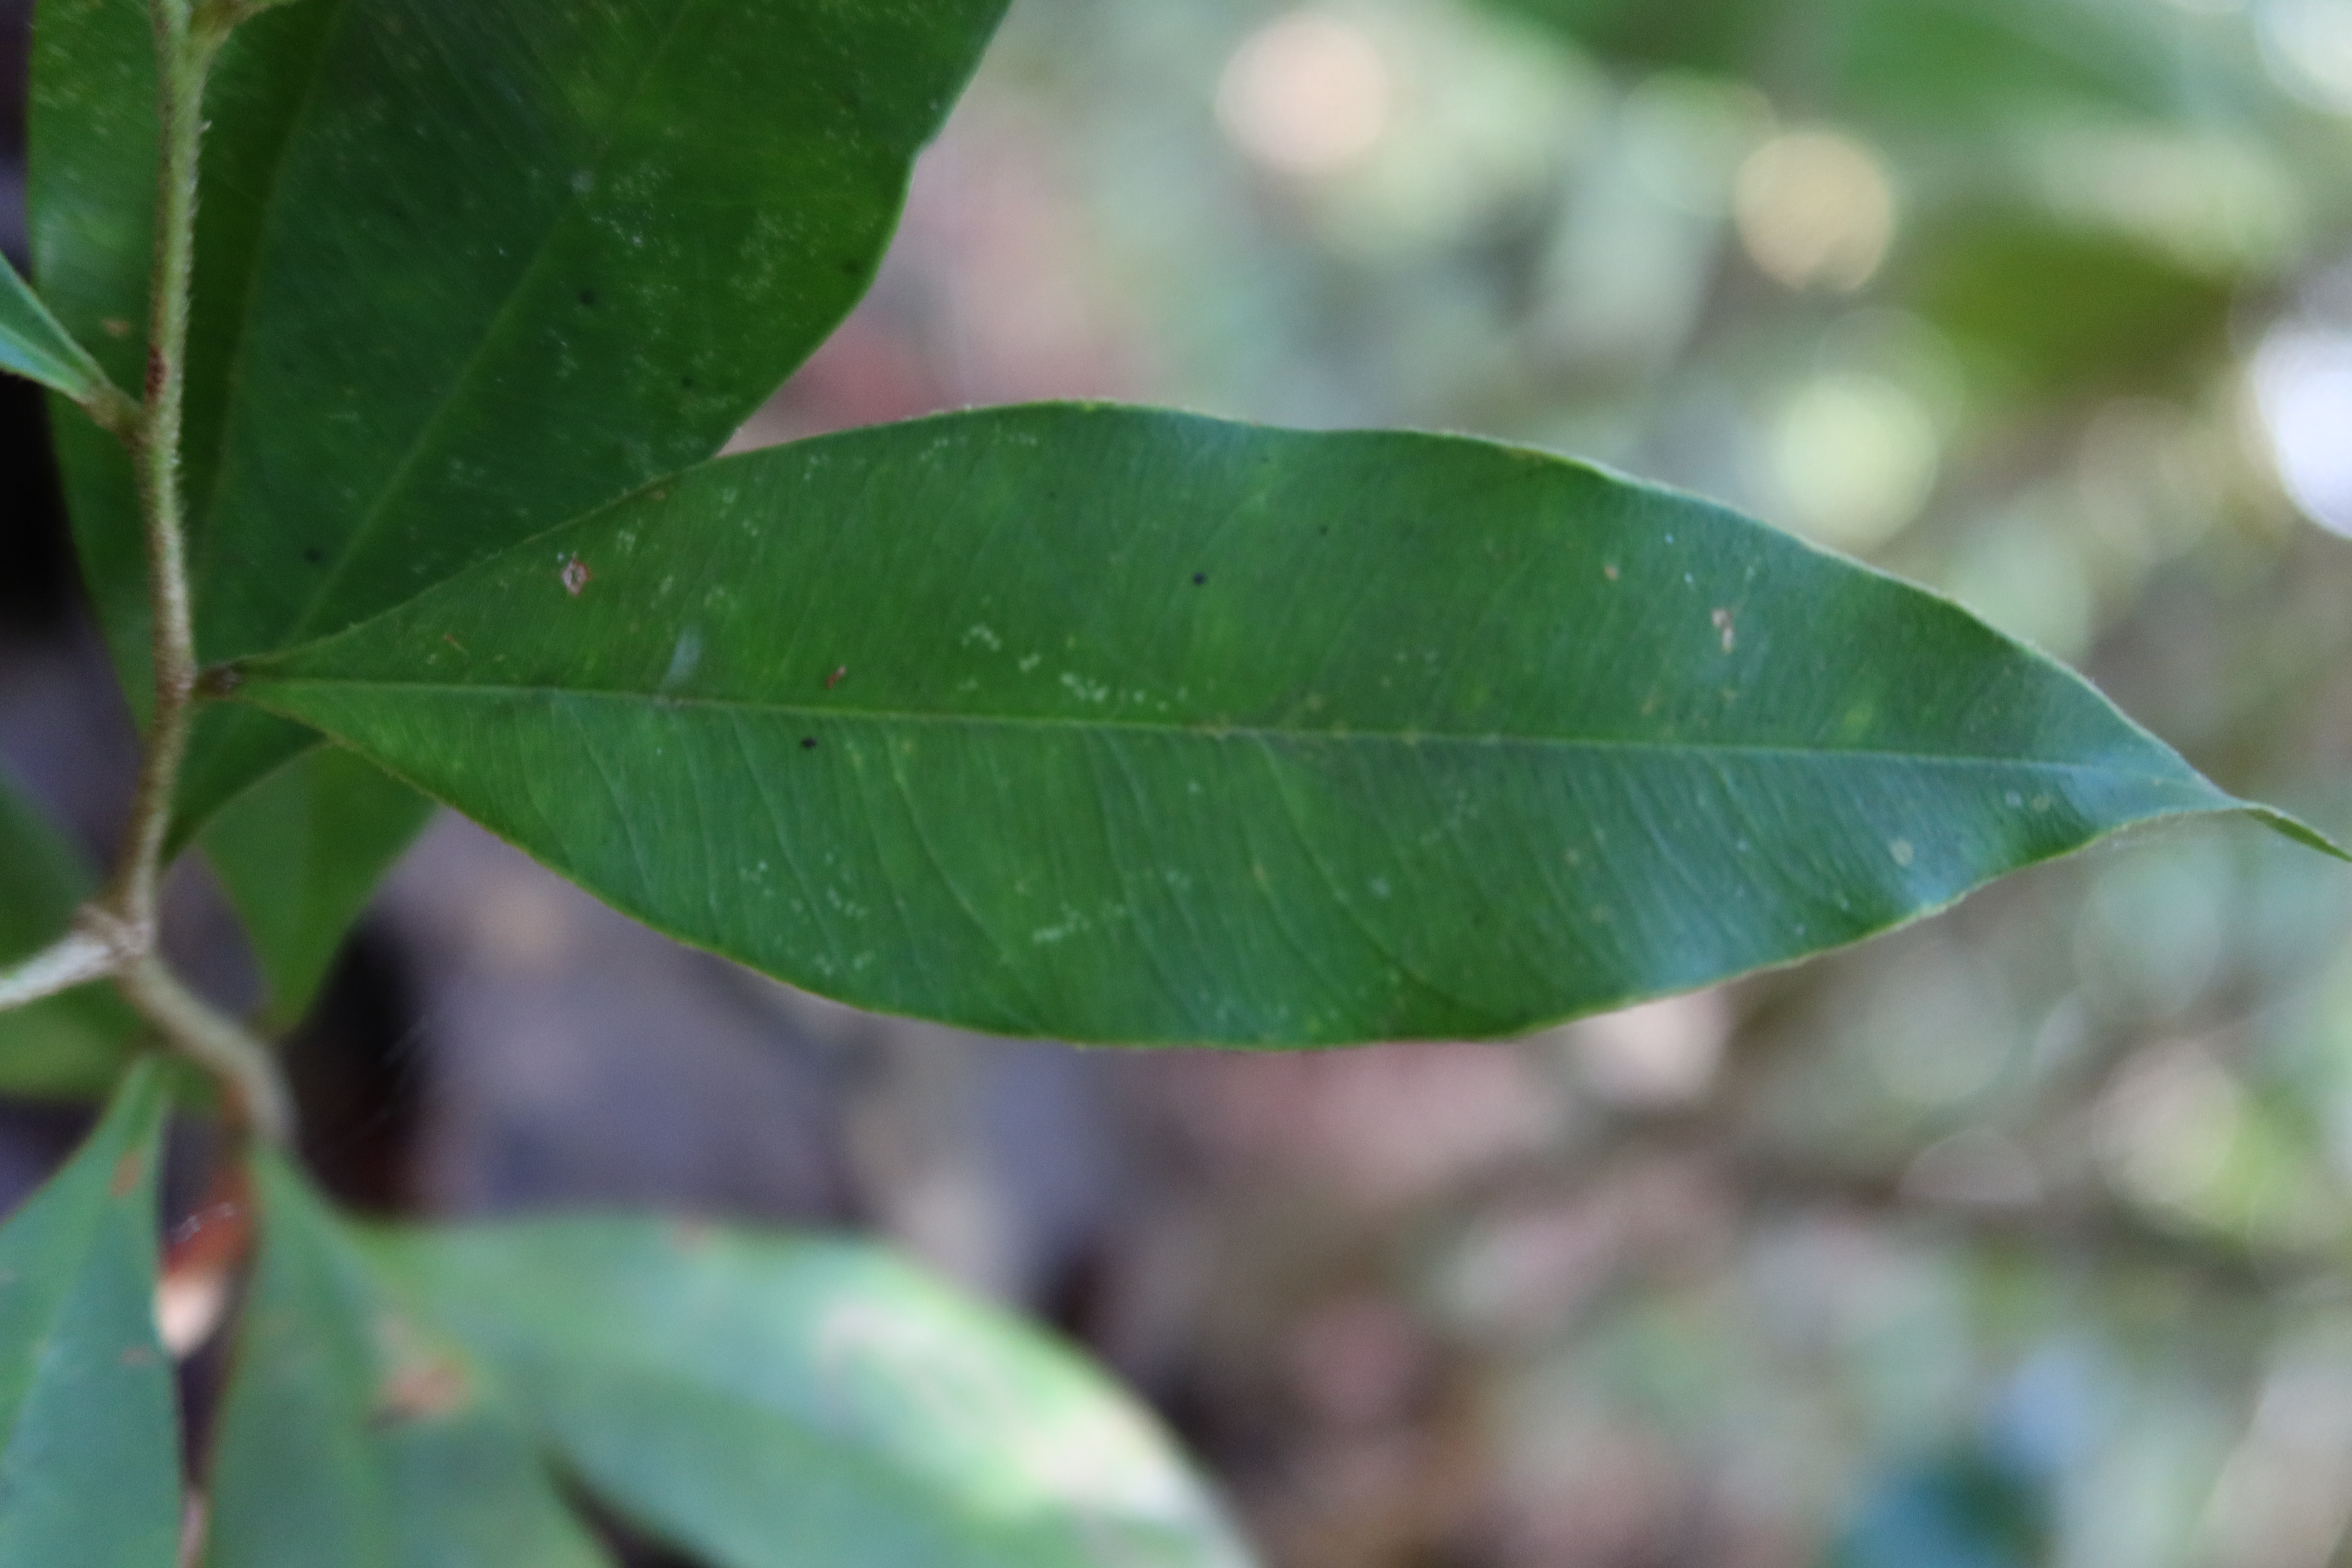
Label: Brown spots